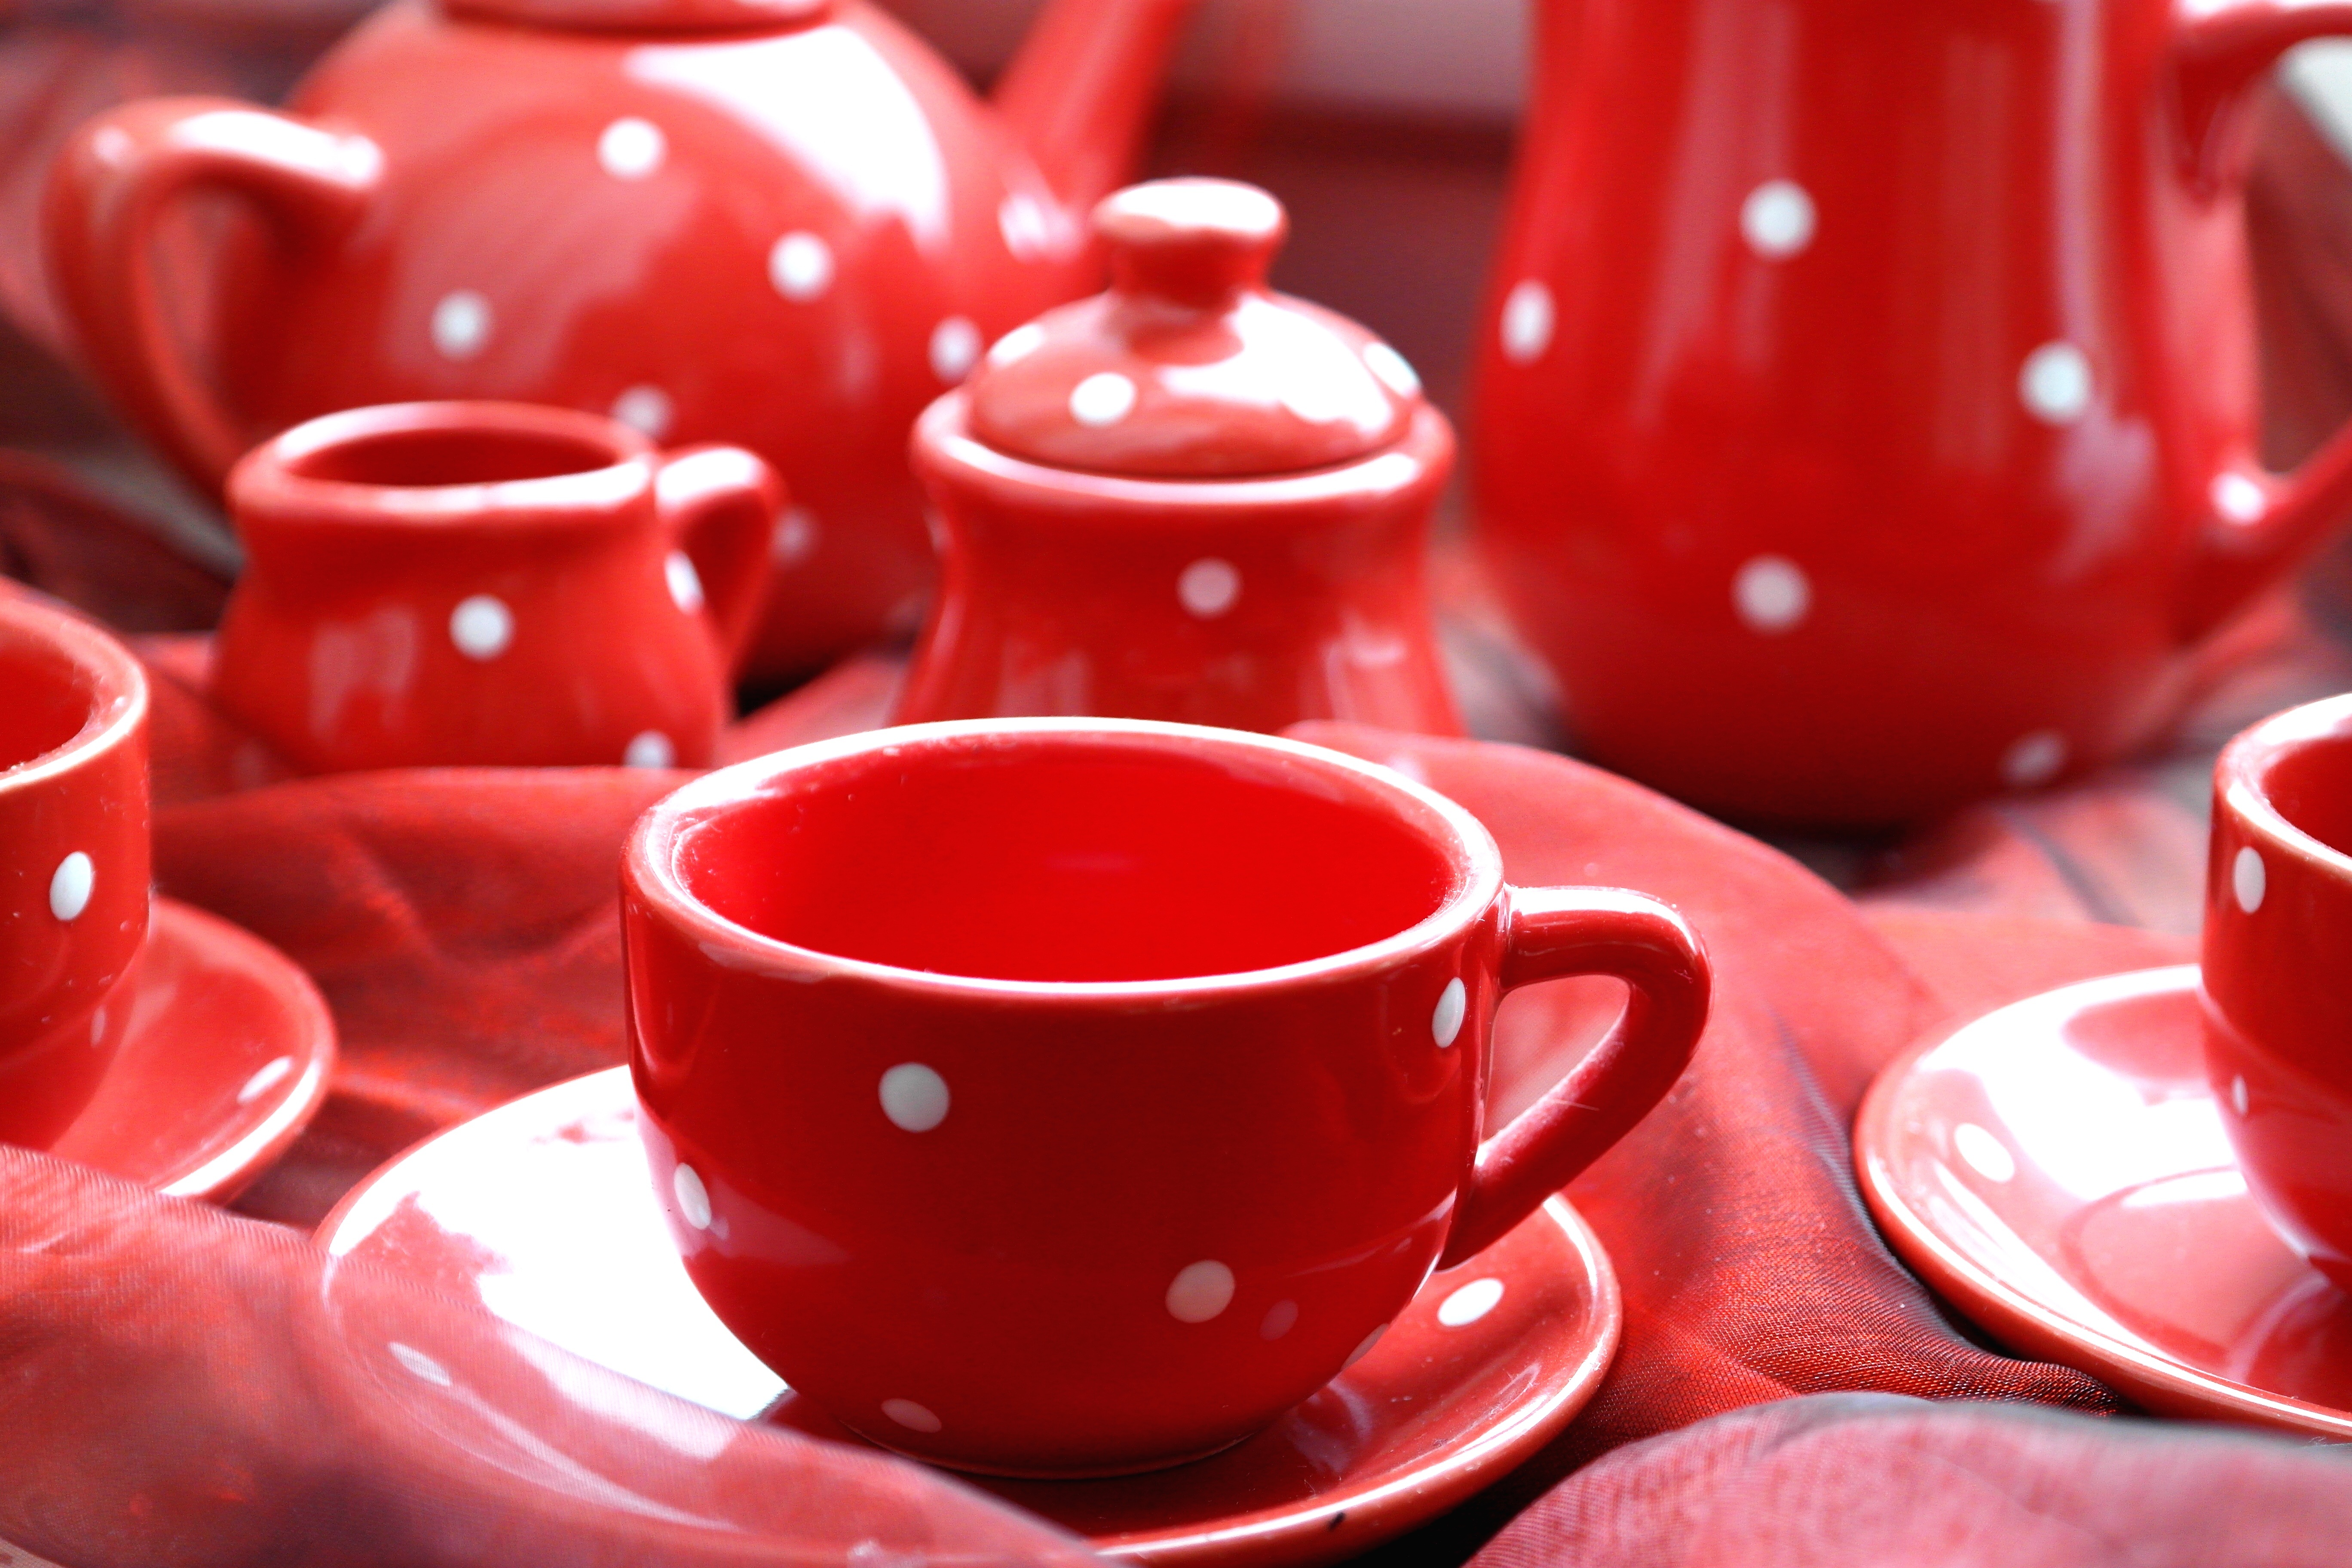
fruit, flower, food, red, produce, color, plate, drink, coaster, tableware, t, tee, porcelain, coffee mugs, henkel, coffee service, white coffee